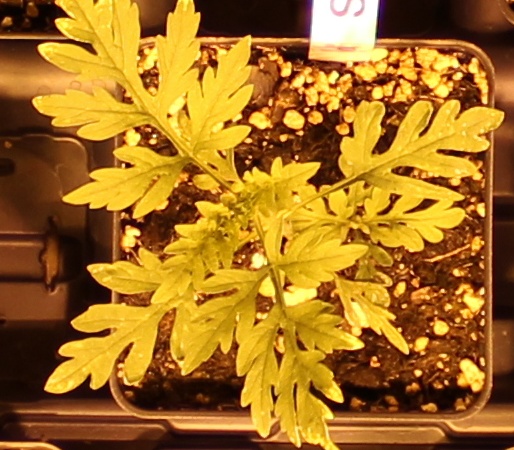
Label: Ragweed